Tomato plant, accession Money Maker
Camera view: horizontal (90 deg, fisheye); turntable rotation: 240 degrees
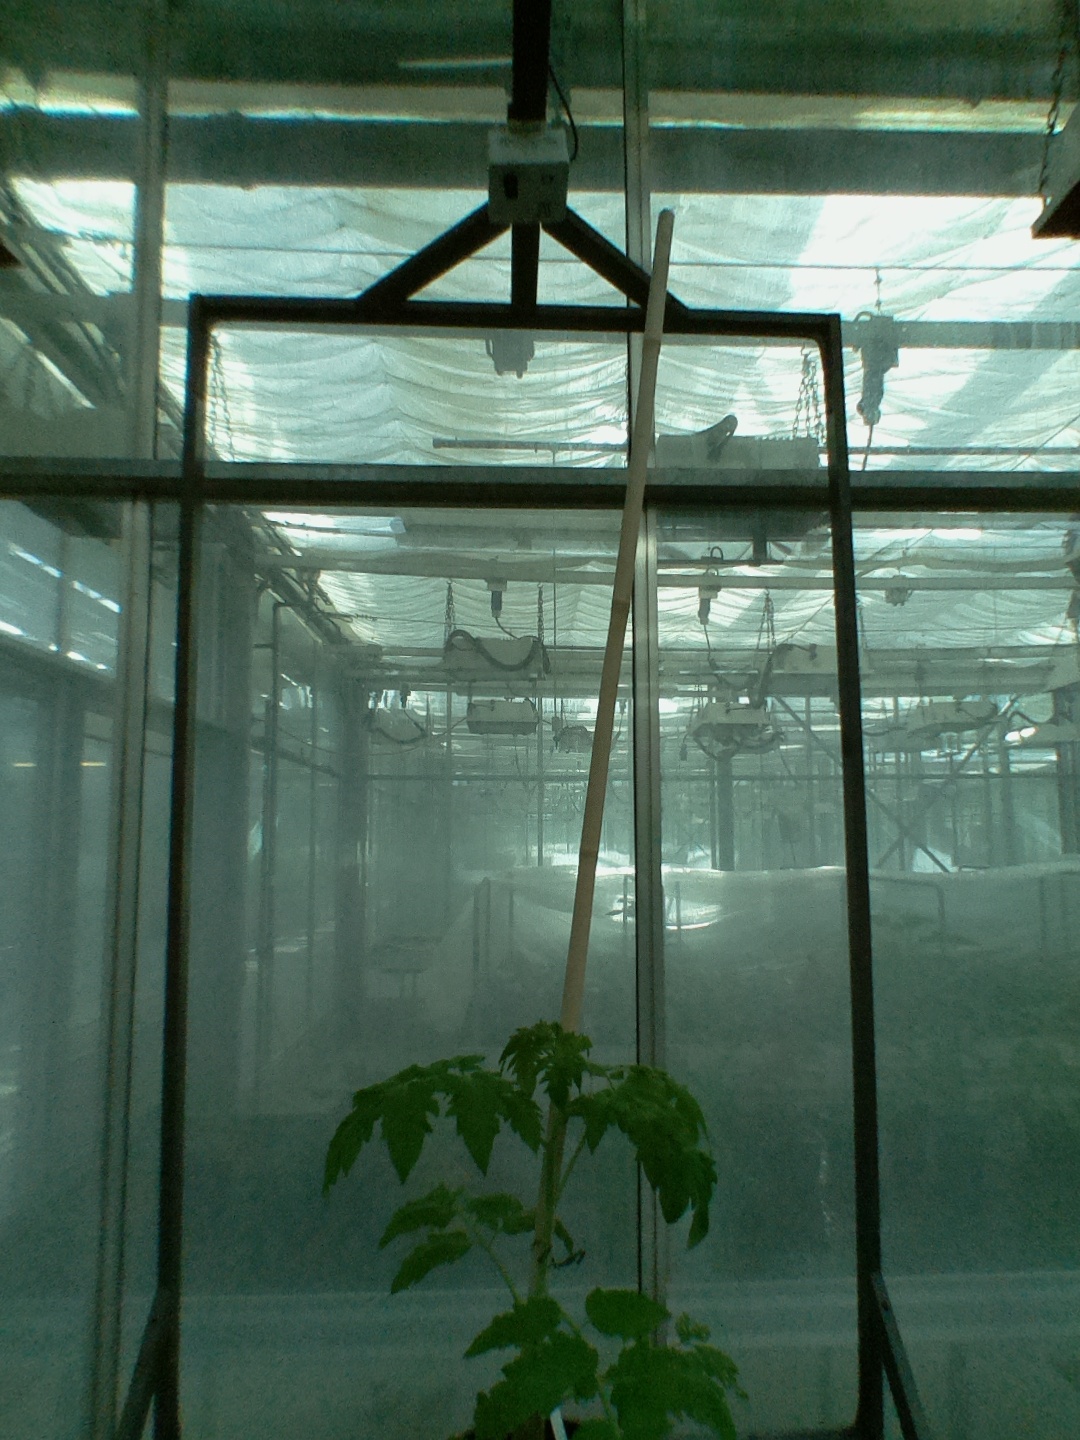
BBCH growth stage 13: 6 of true leaves visible